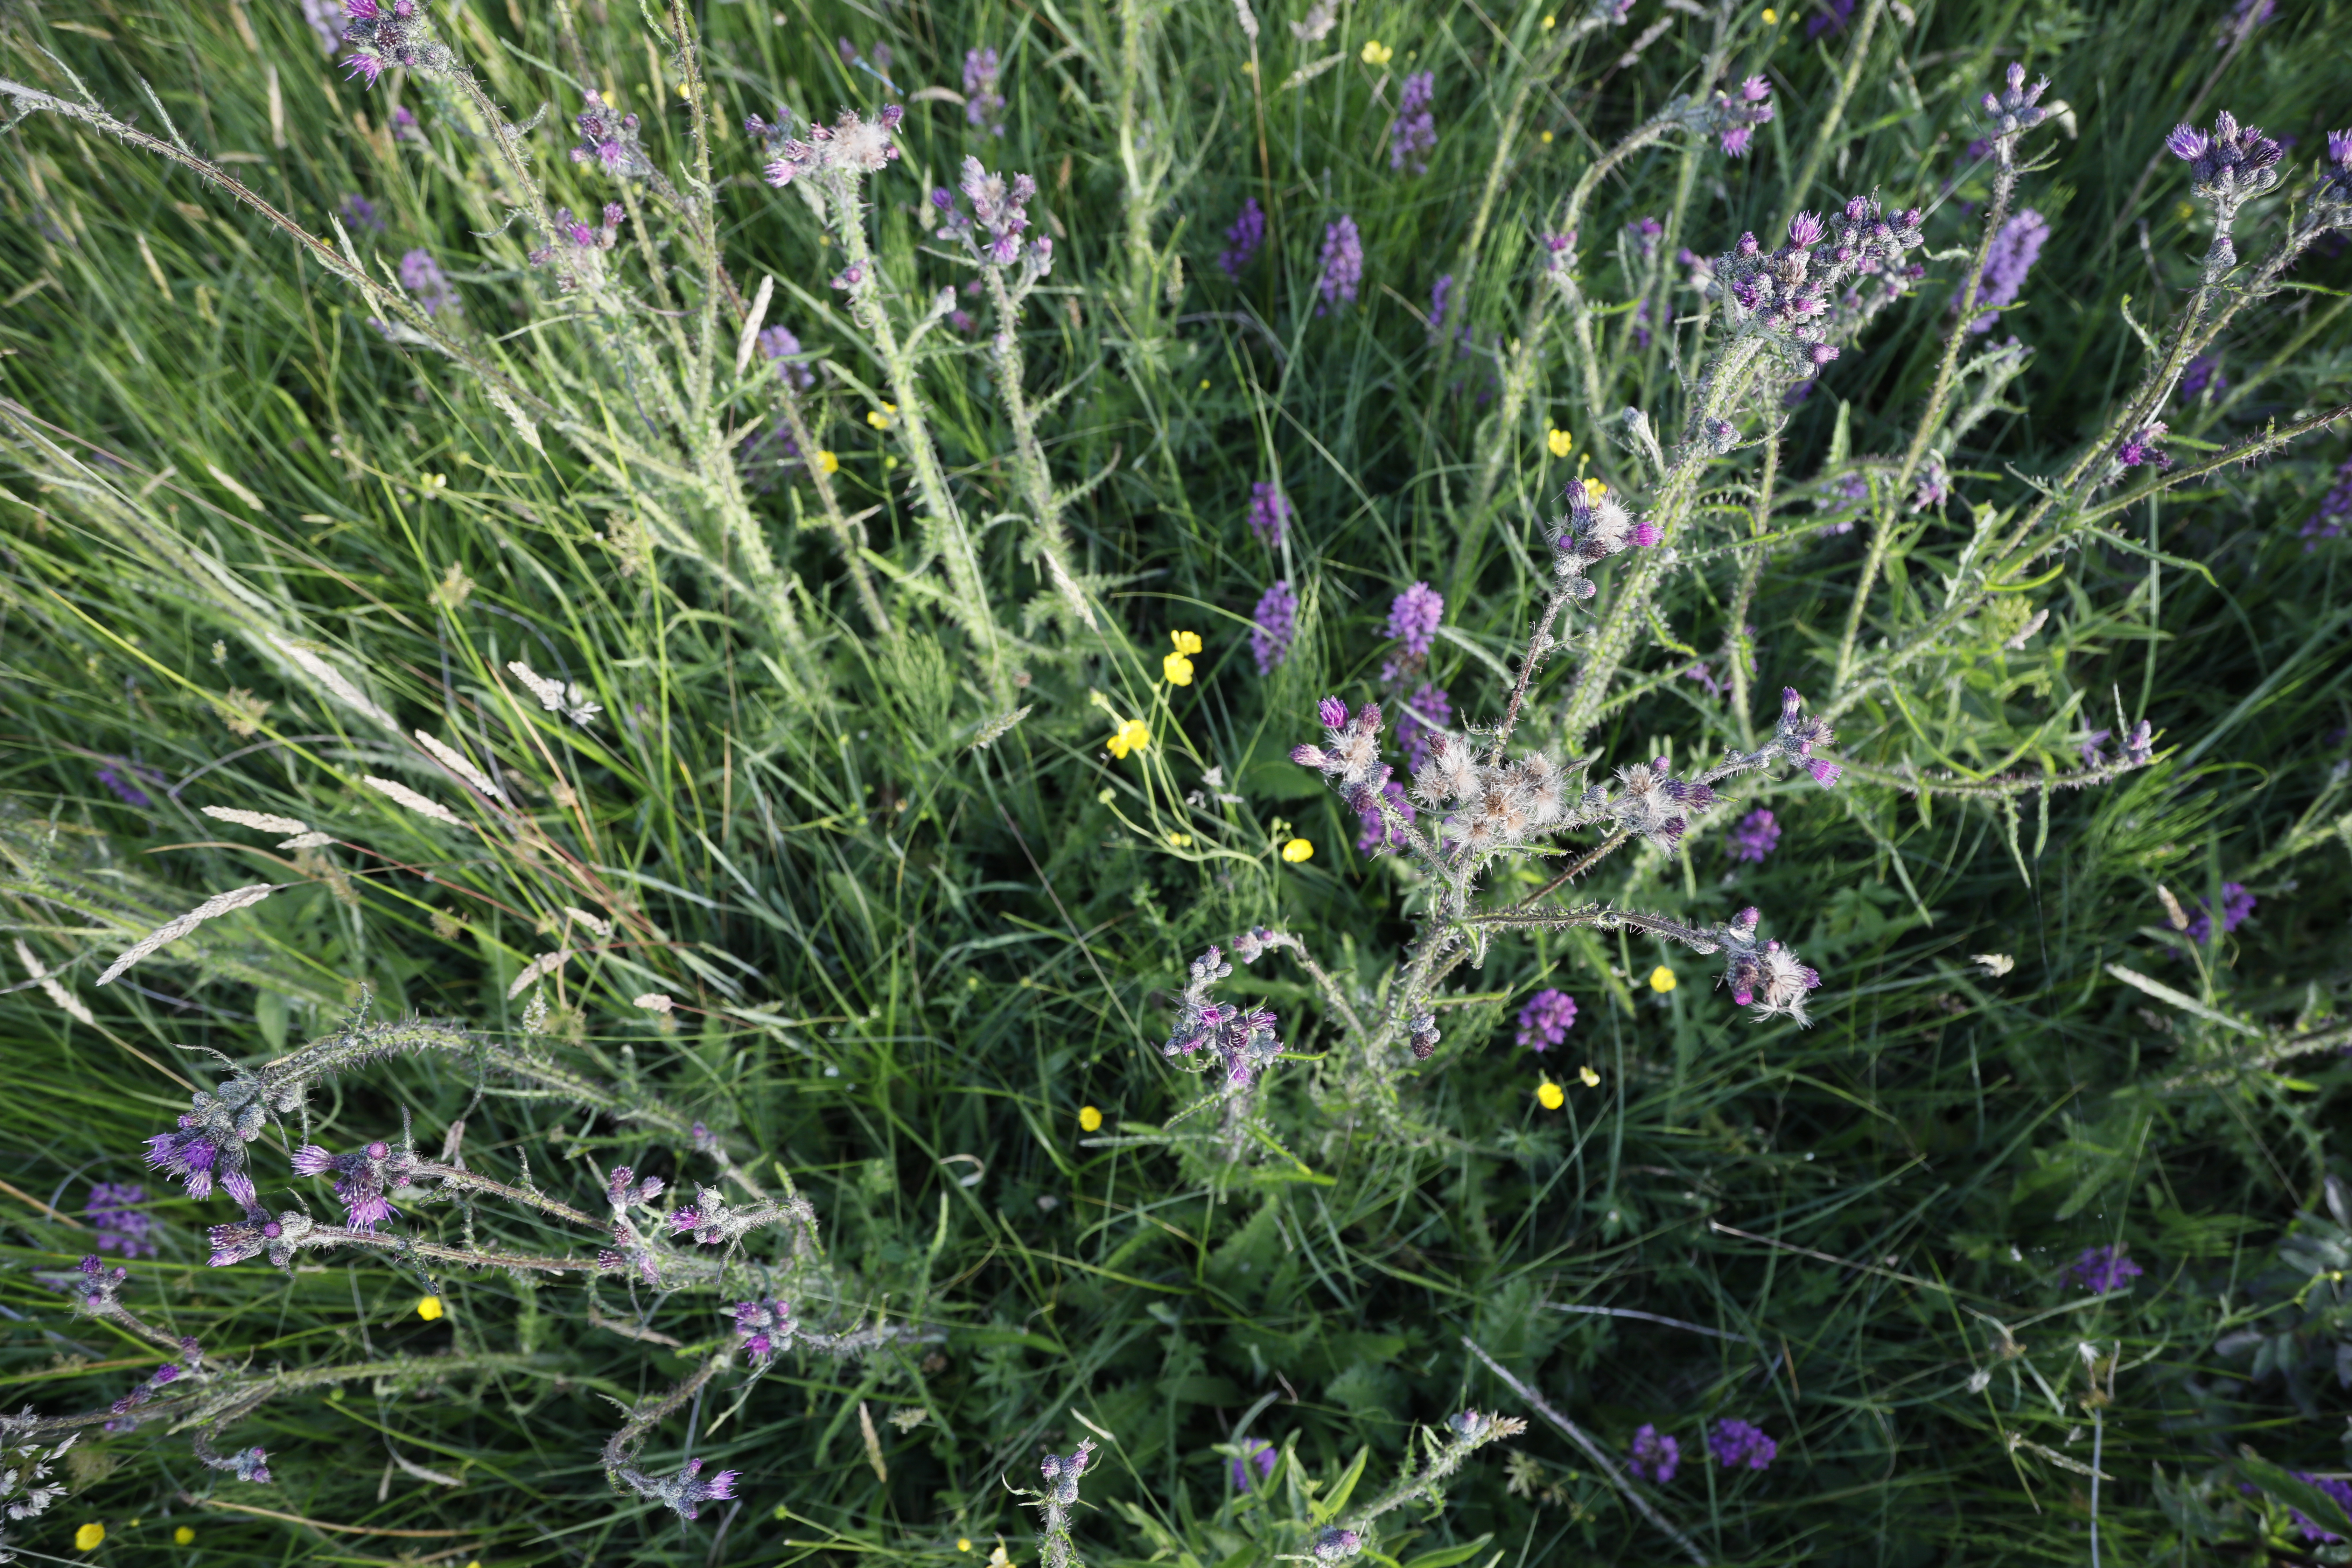
Plant species: Cirsium palustre